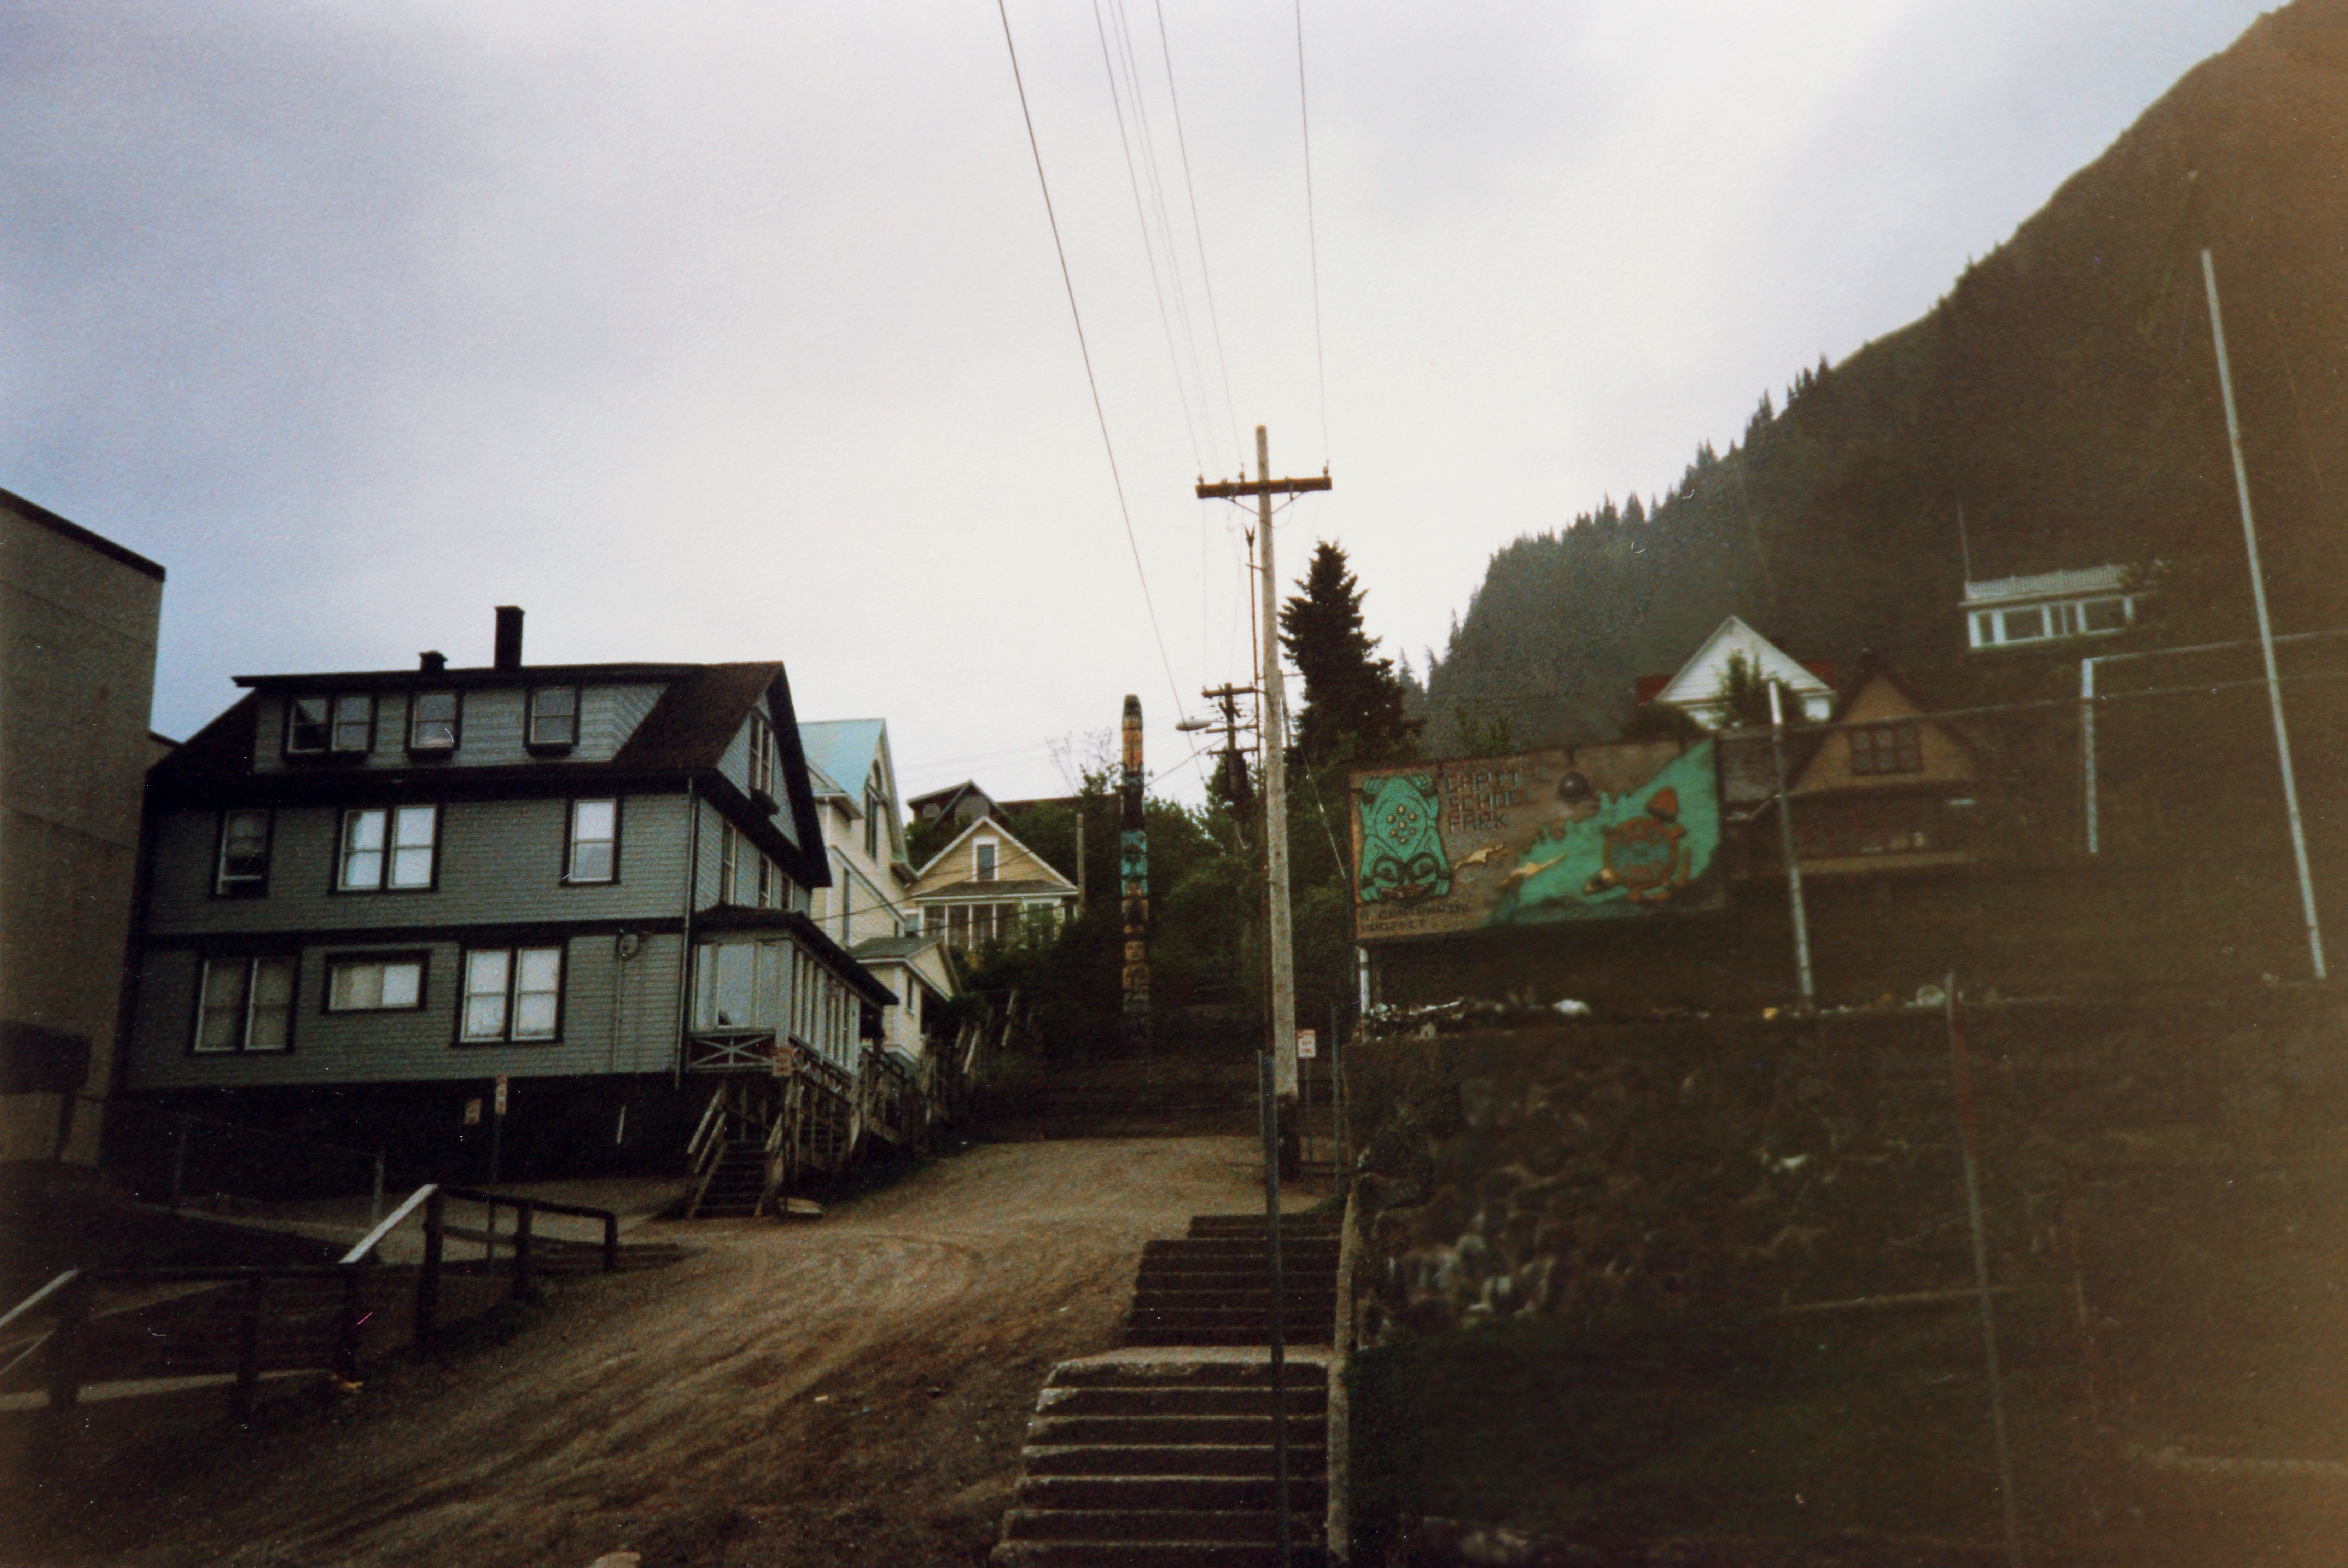
road, house, transport, vehicle, infrastructure, urban area